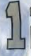
Number: 1